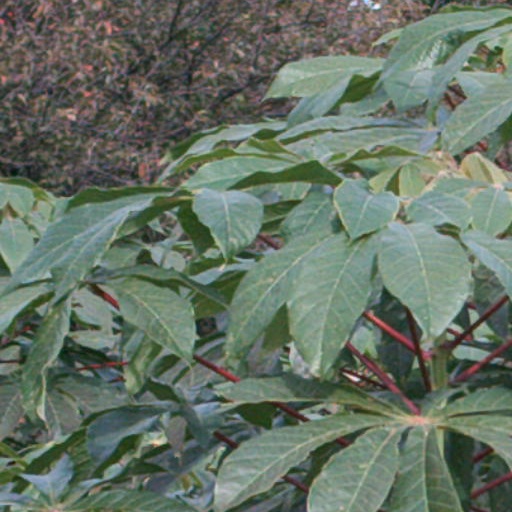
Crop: cassava